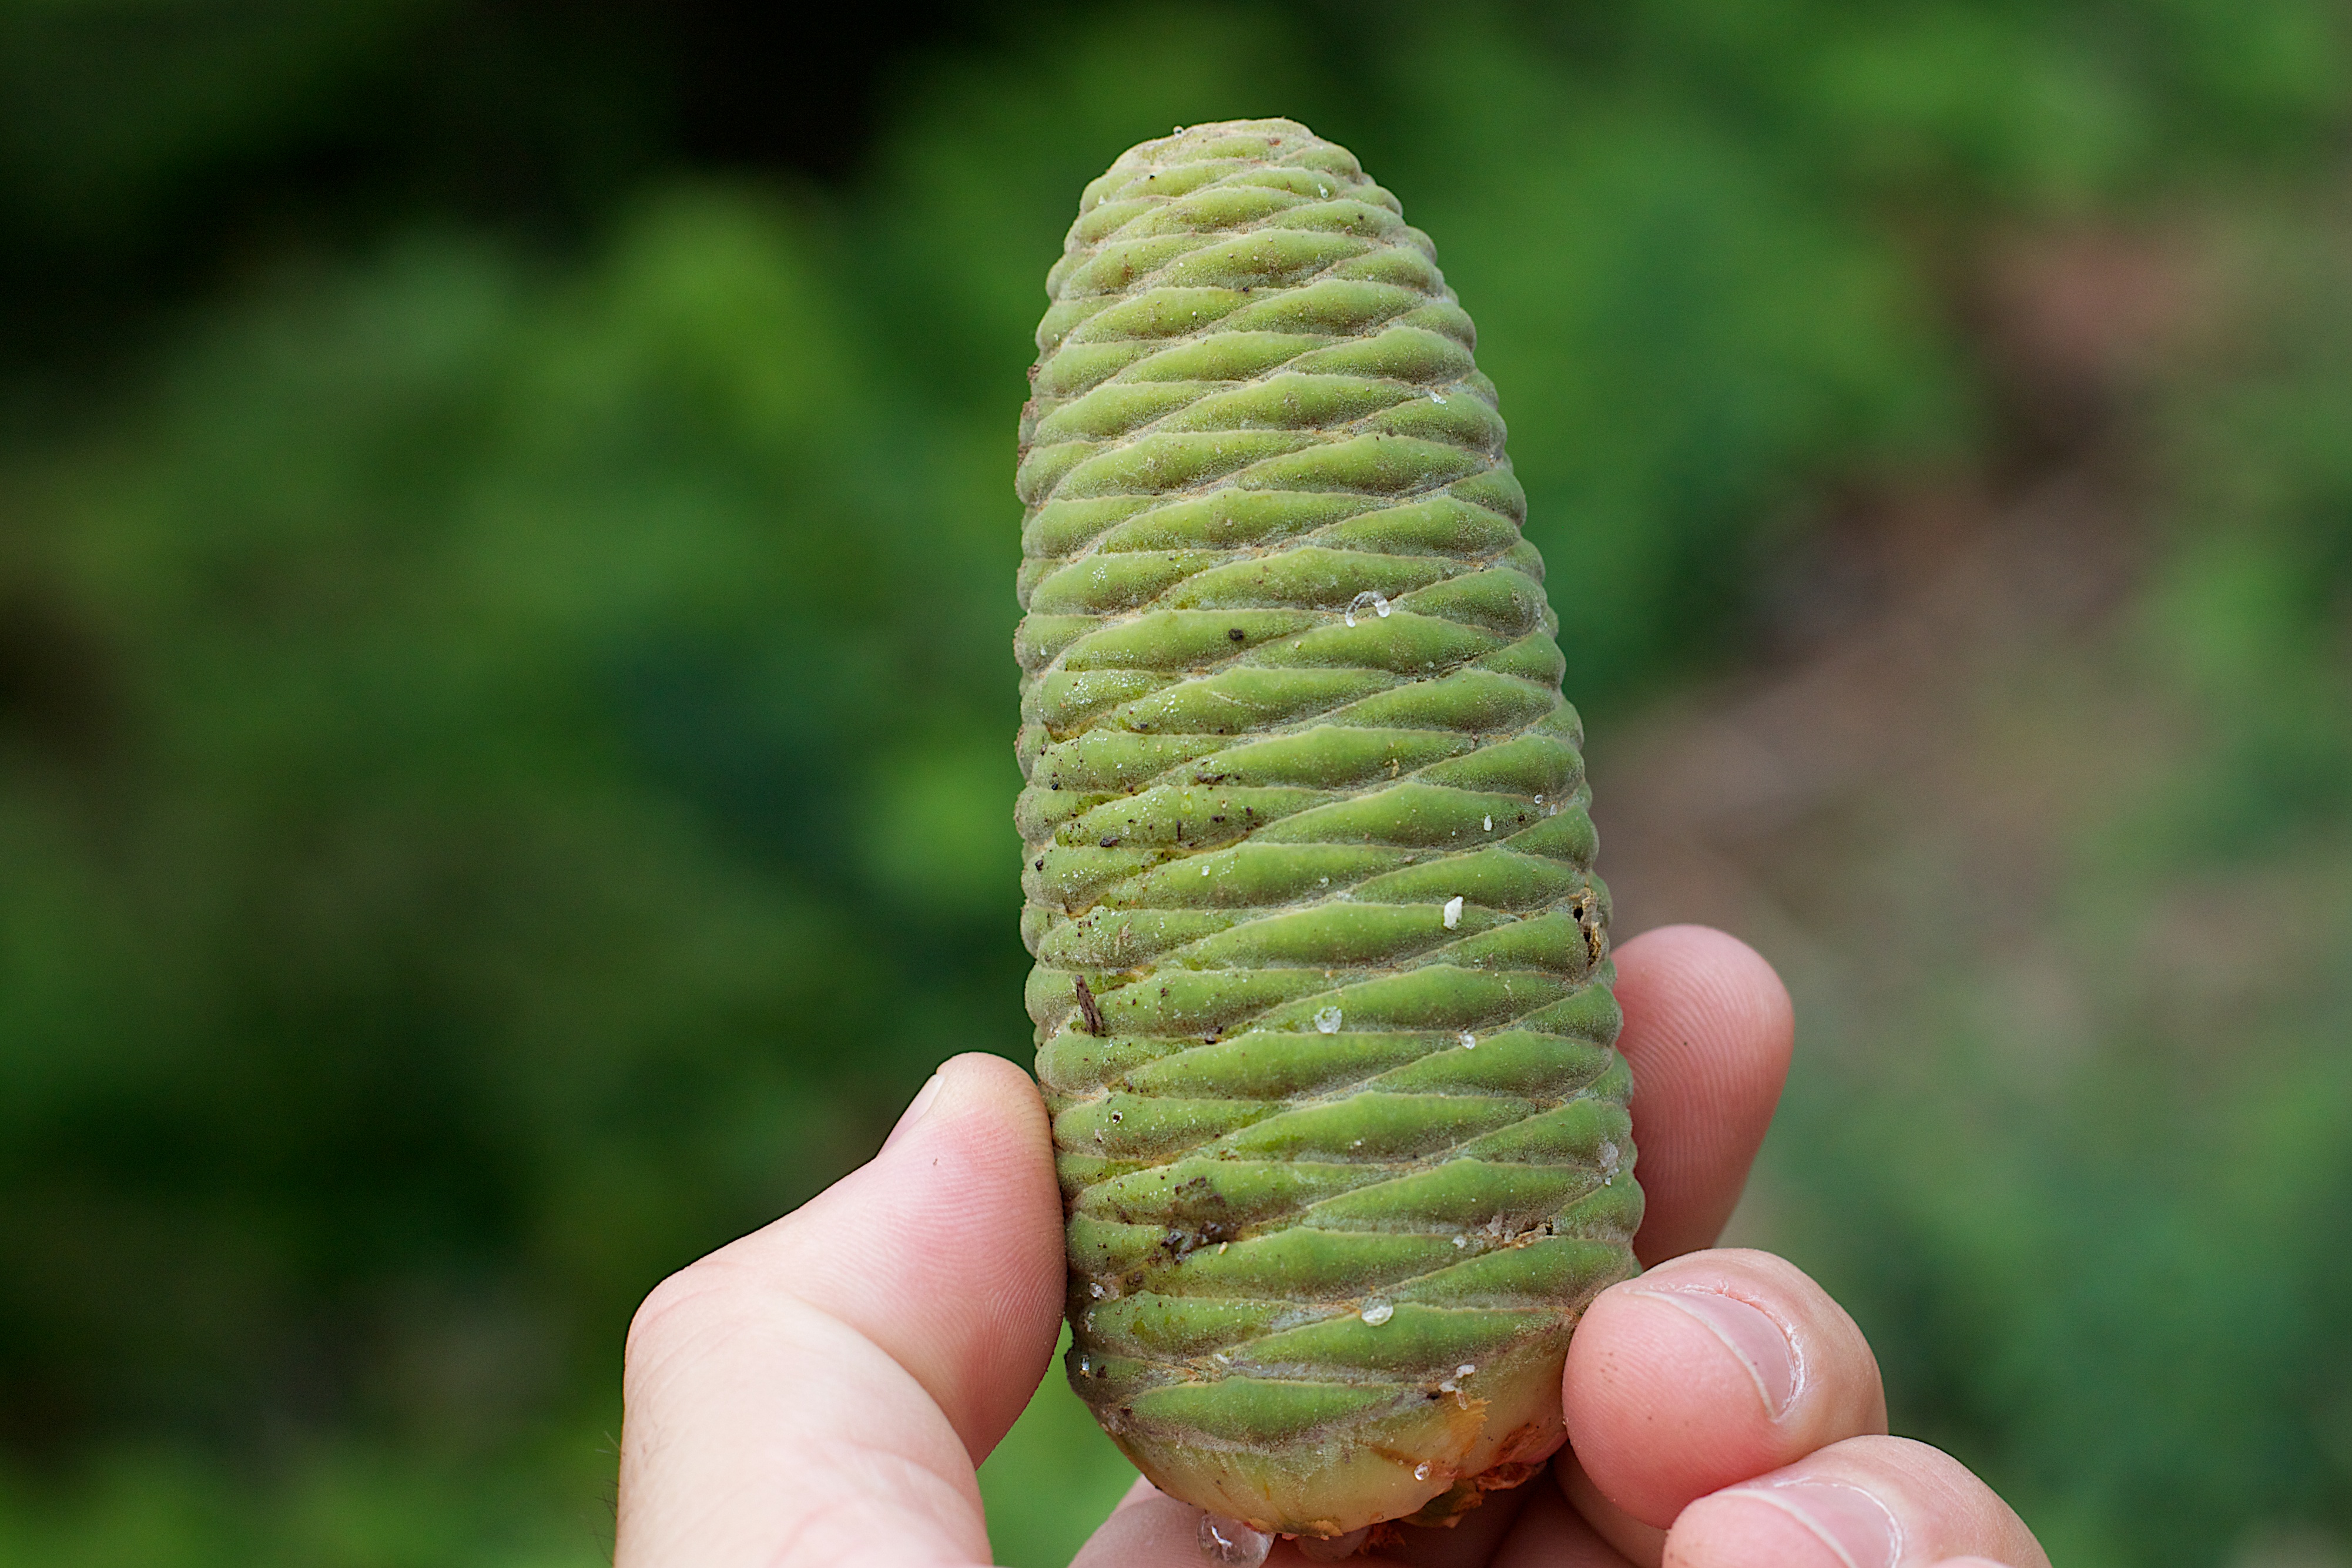
plant, leaf, flower, food, green, produce, botany, flora, odyssey, idaho, macro photography, flowering plant, plant stem, land plant